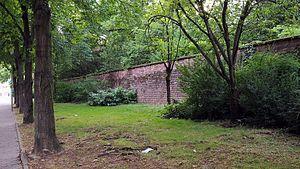
Adenauerpark (Speyer)